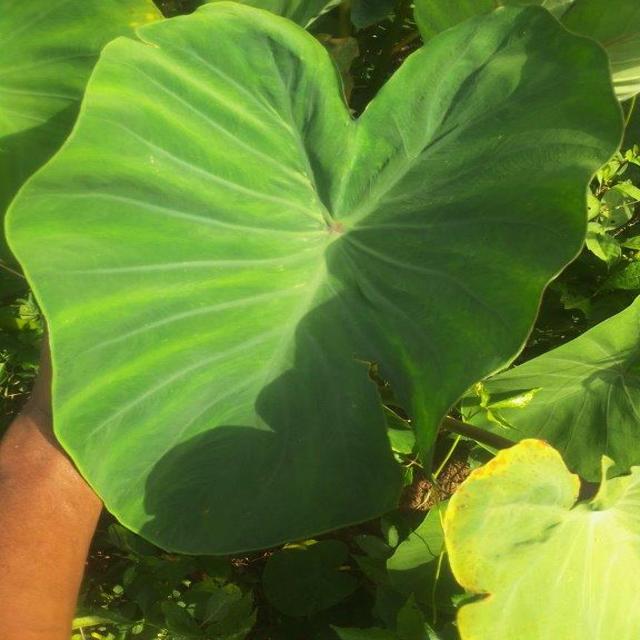
Label: Healthy